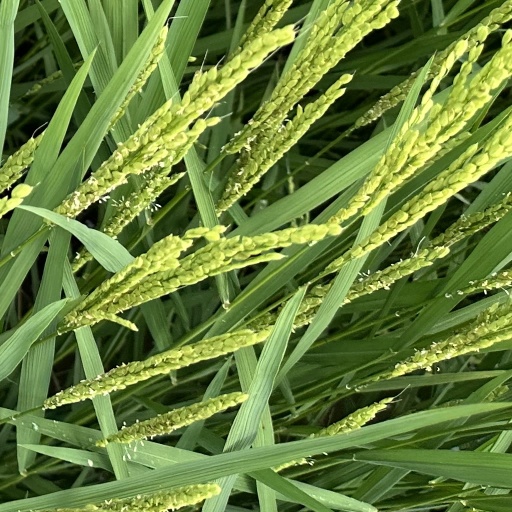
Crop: rice